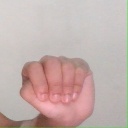
अक्षर: ठ